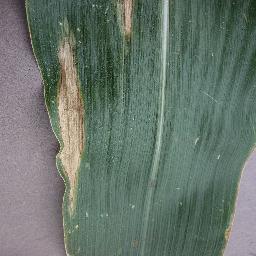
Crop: corn
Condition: (maize)_northern_blight